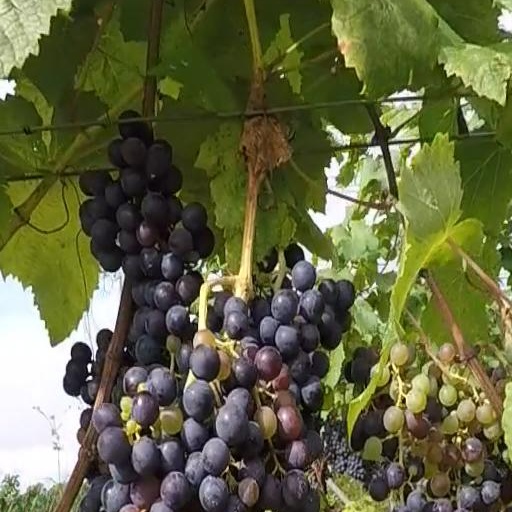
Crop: grape